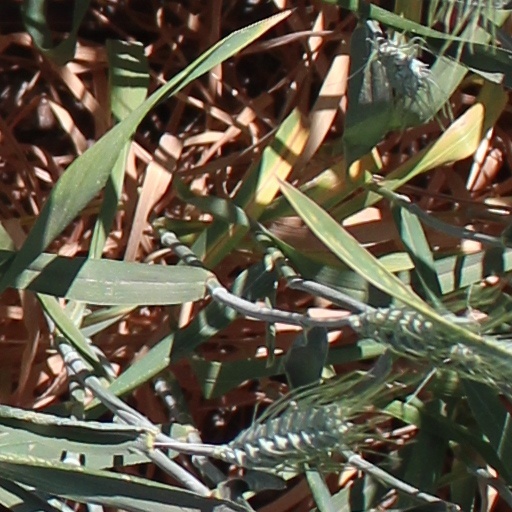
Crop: wheat